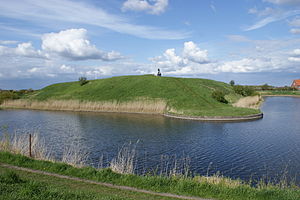
Ribe / Galleri
Ribe er en by i Sydvestjylland og var tidligere formelt en del af de sønderjyske enklaver som tilhørte kongeriget. Byen har 8.317 indbyggere, hører til Esbjerg Kommune og er beliggende i Region Syddanmark. Ribe er Danmarks ældste by. Den ligger i et fladt marskområde ikke langt fra Vesterhavet og har gennem historien været præget af oversvømmelser. Ribe Å slynger sig igennem byen, videre over marsken og ud i Vadehavet ved Kammerslusen.